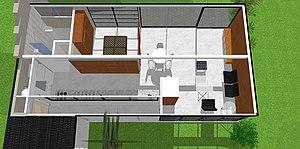
modélisation du plan meublé
La Maison Koenig n° 1 est la première maison construite par l'architecte Pierre Koenig, en 1950, sur un terrain situé à Glendale. Cette habitation de 93 m² constitue le tout premier manifeste de l'emploi de l'acier dans une construction individuelle, salué dès l'époque, notamment par l'industrie de l'acier.